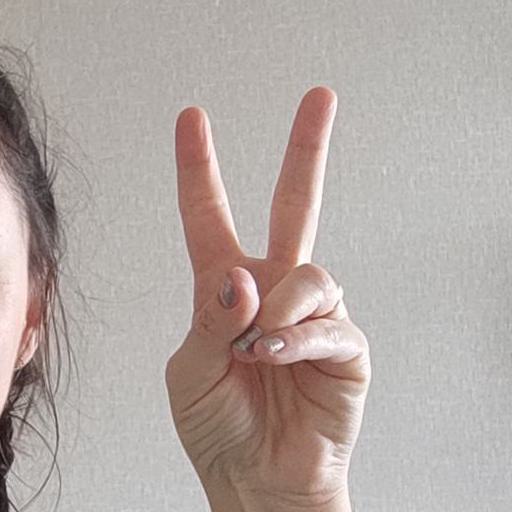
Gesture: peace